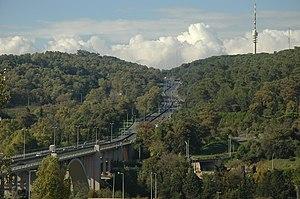
Le Grand Prix du Portugal 1959, disputé dans la banlieue de Lisbonne sur le circuit du parc de Monsanto le 23 août 1959, est la quatre-vingt-deuxième épreuve du championnat du monde de Formule 1 courue depuis 1950 et la septième manche du championnat 1959.